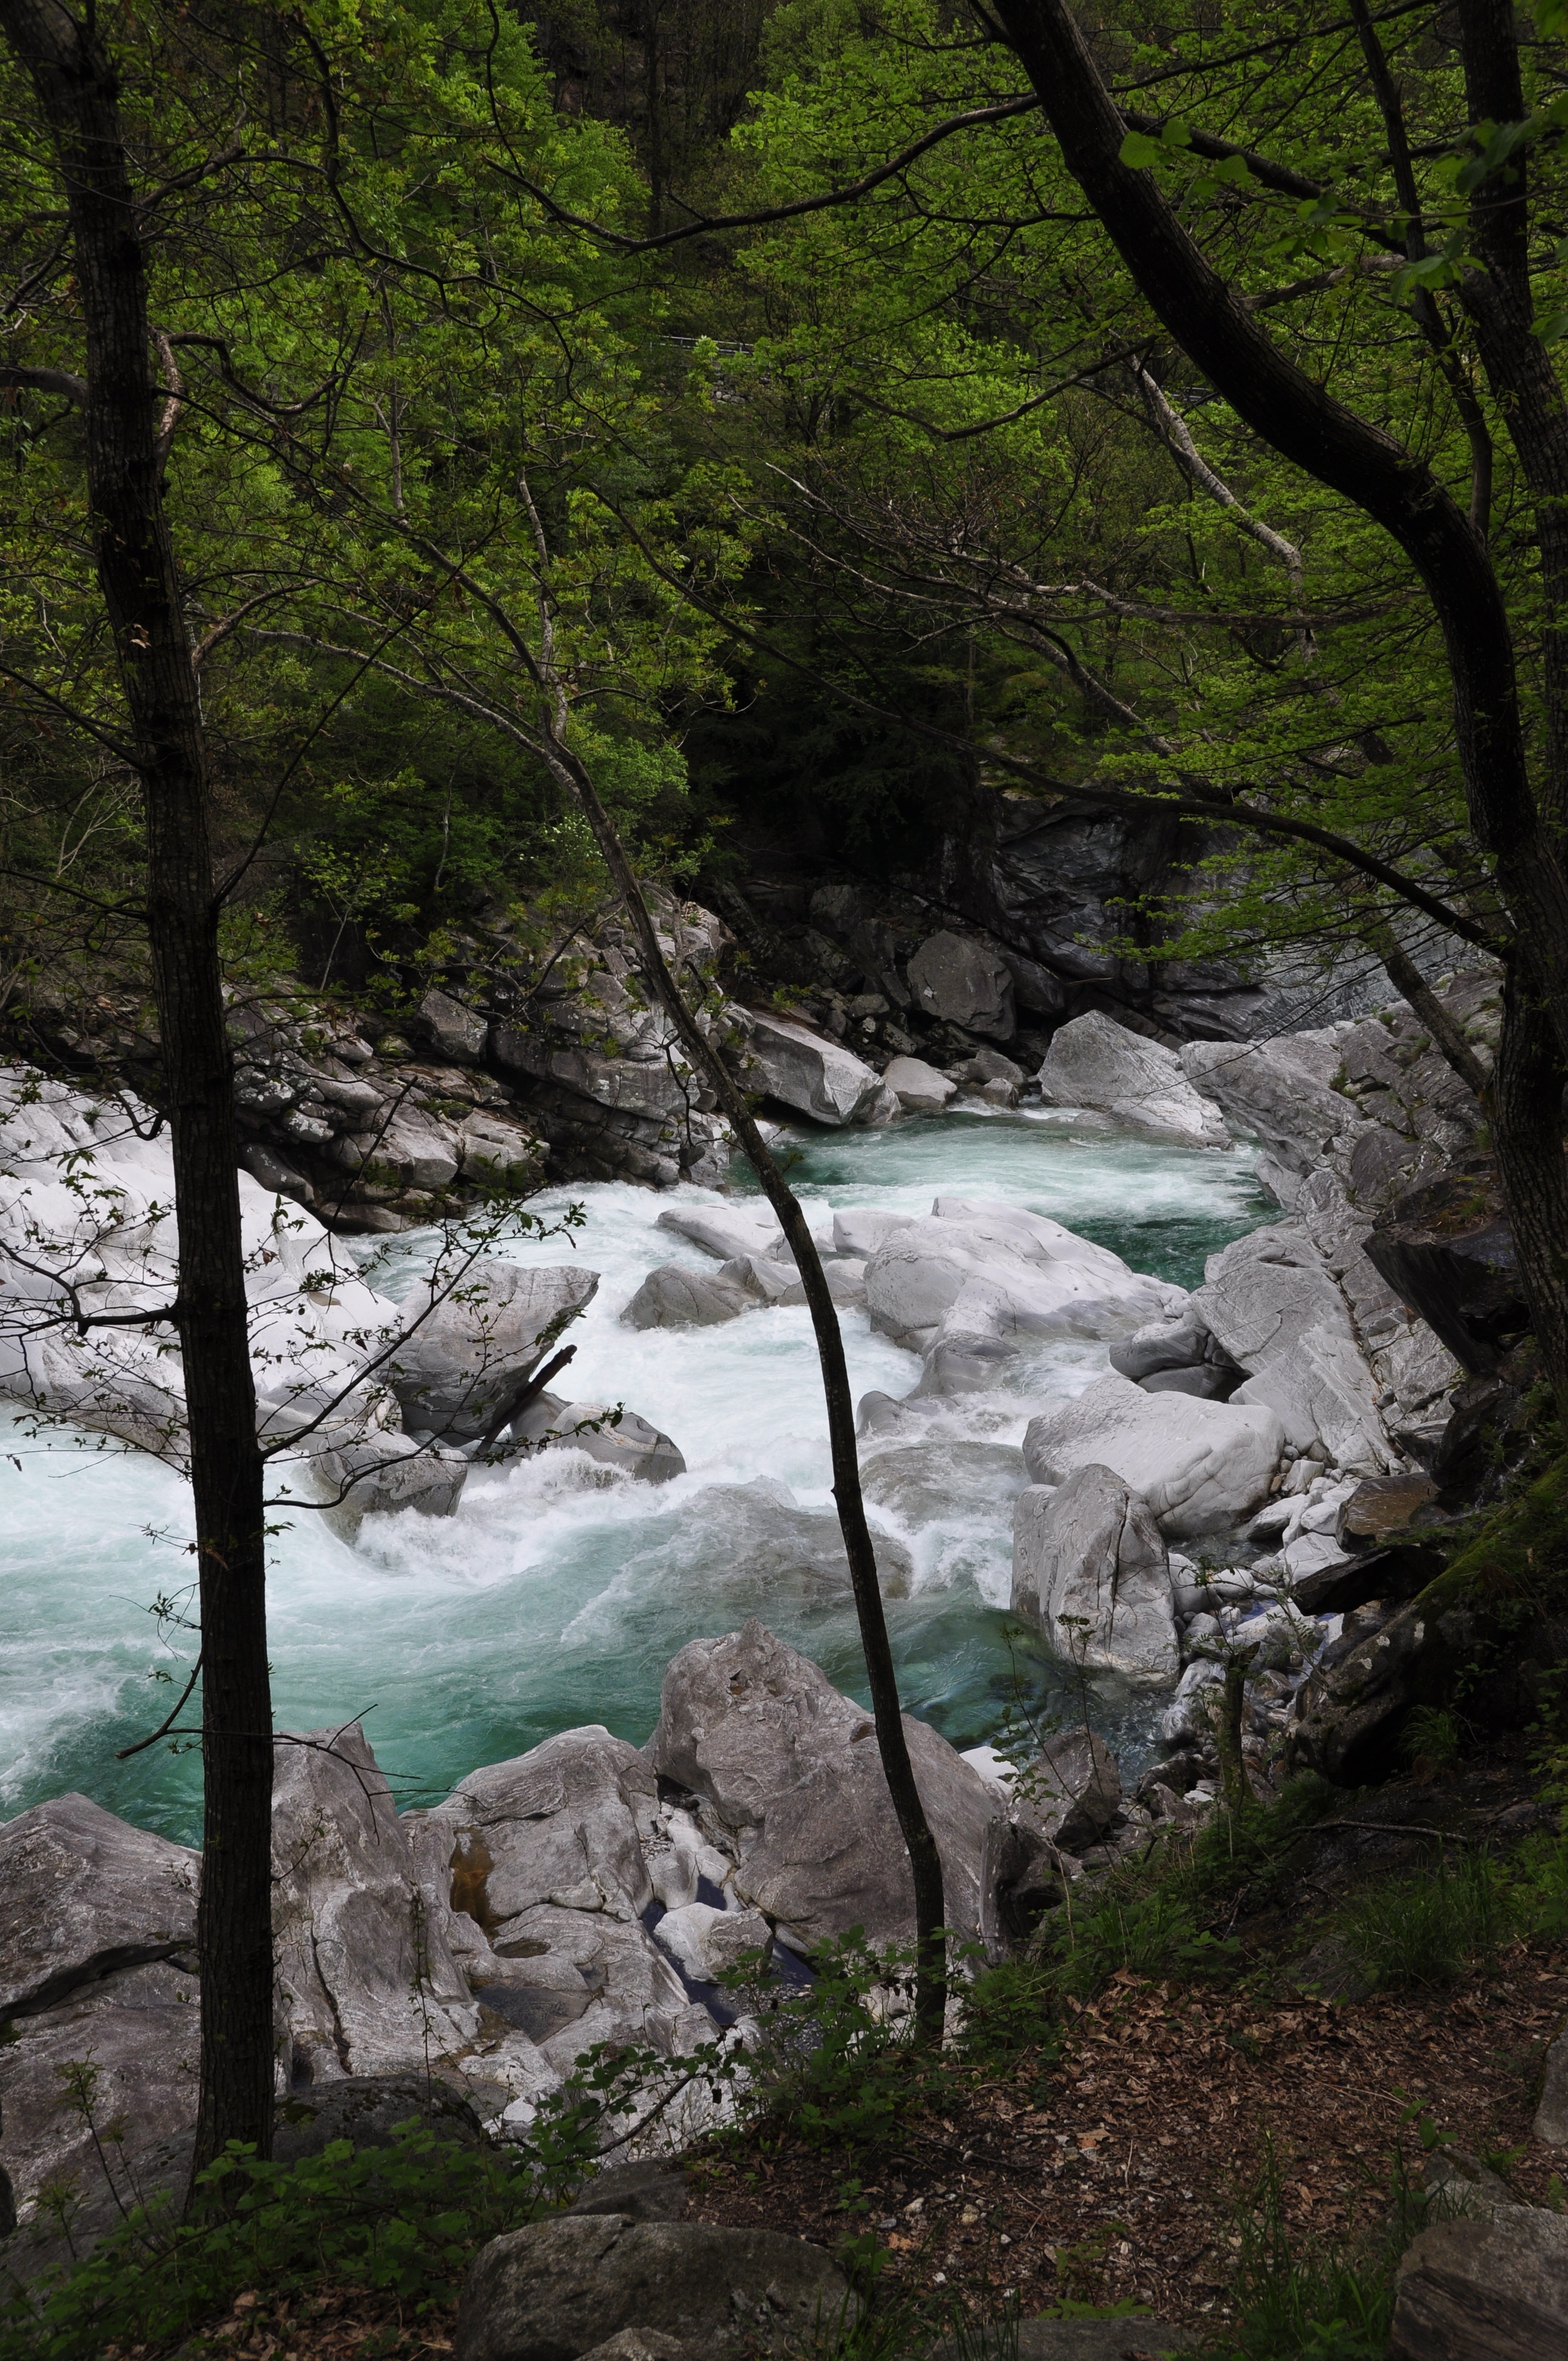
tree, water, nature, forest, rock, waterfall, wilderness, mountain, trail, river, valley, formation, stream, alpine, body of water, stones, geology, turquoise, mountains, rapids, ravine, woodland, water feature, landform, ticino, geographical feature